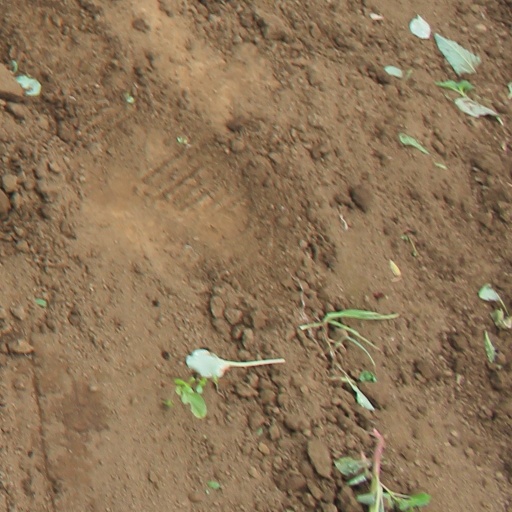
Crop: soybean